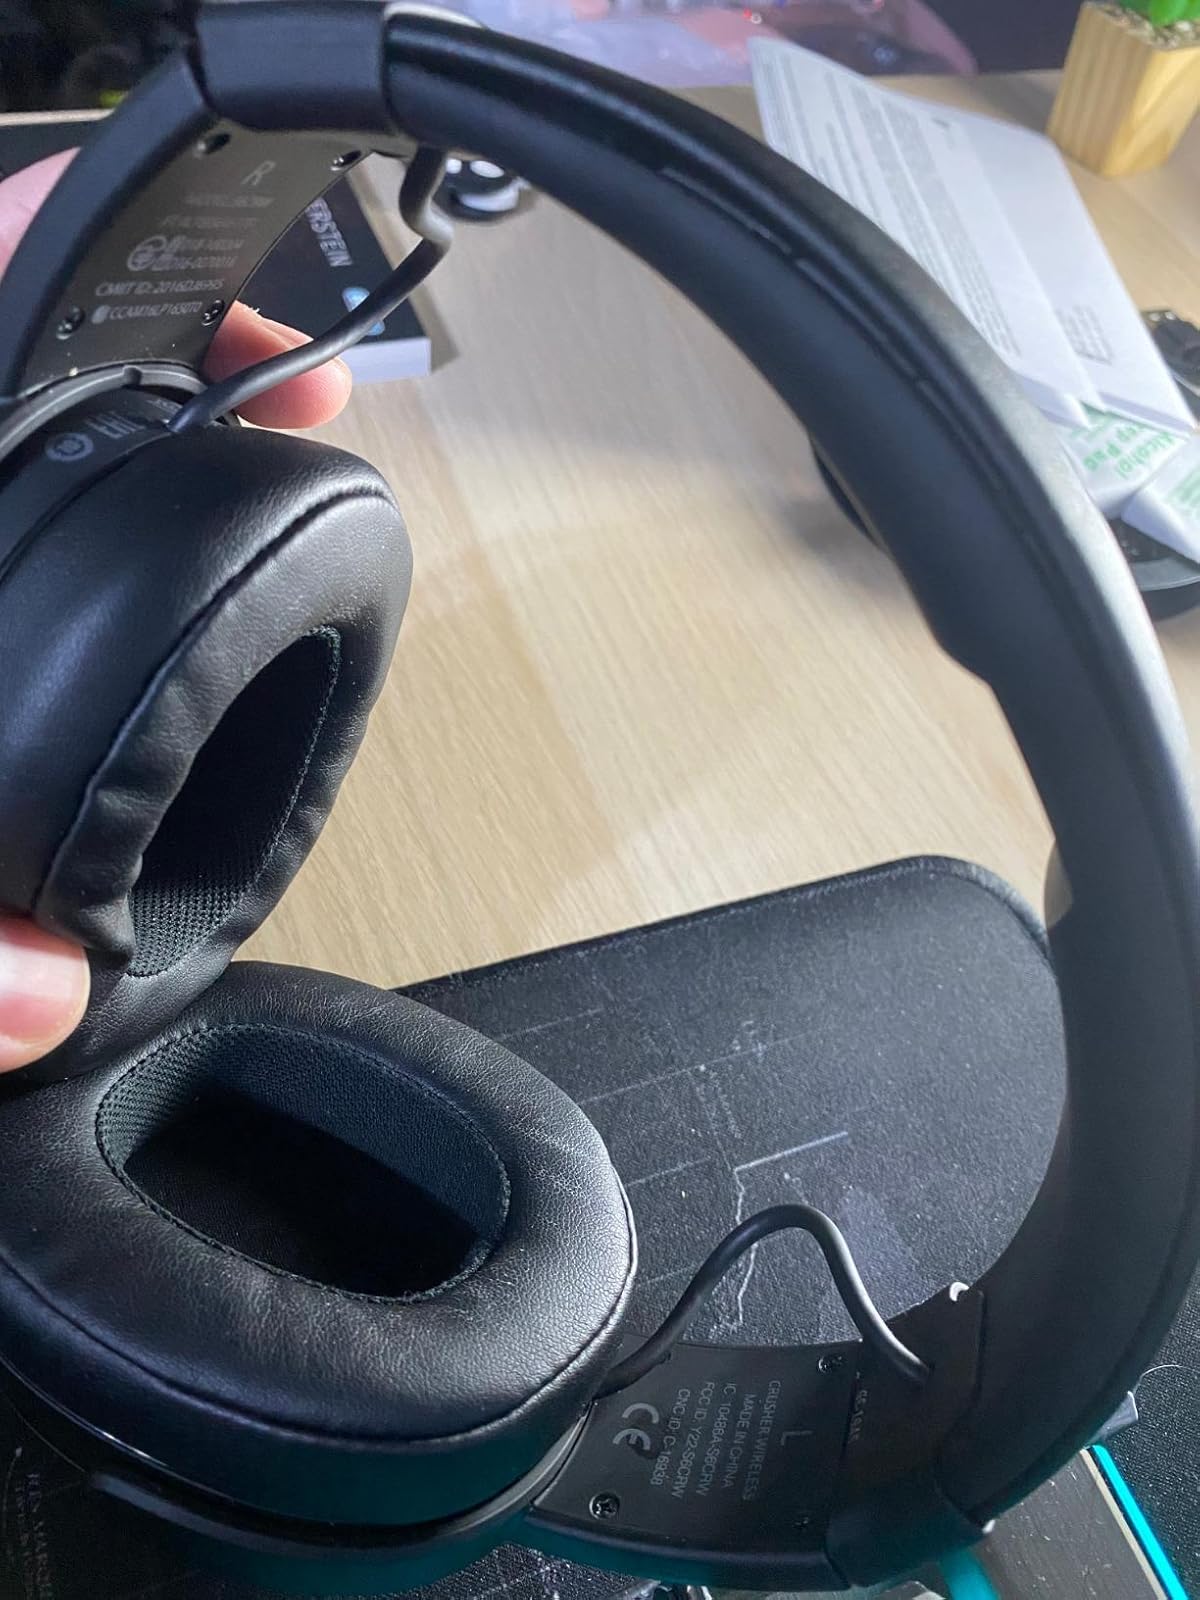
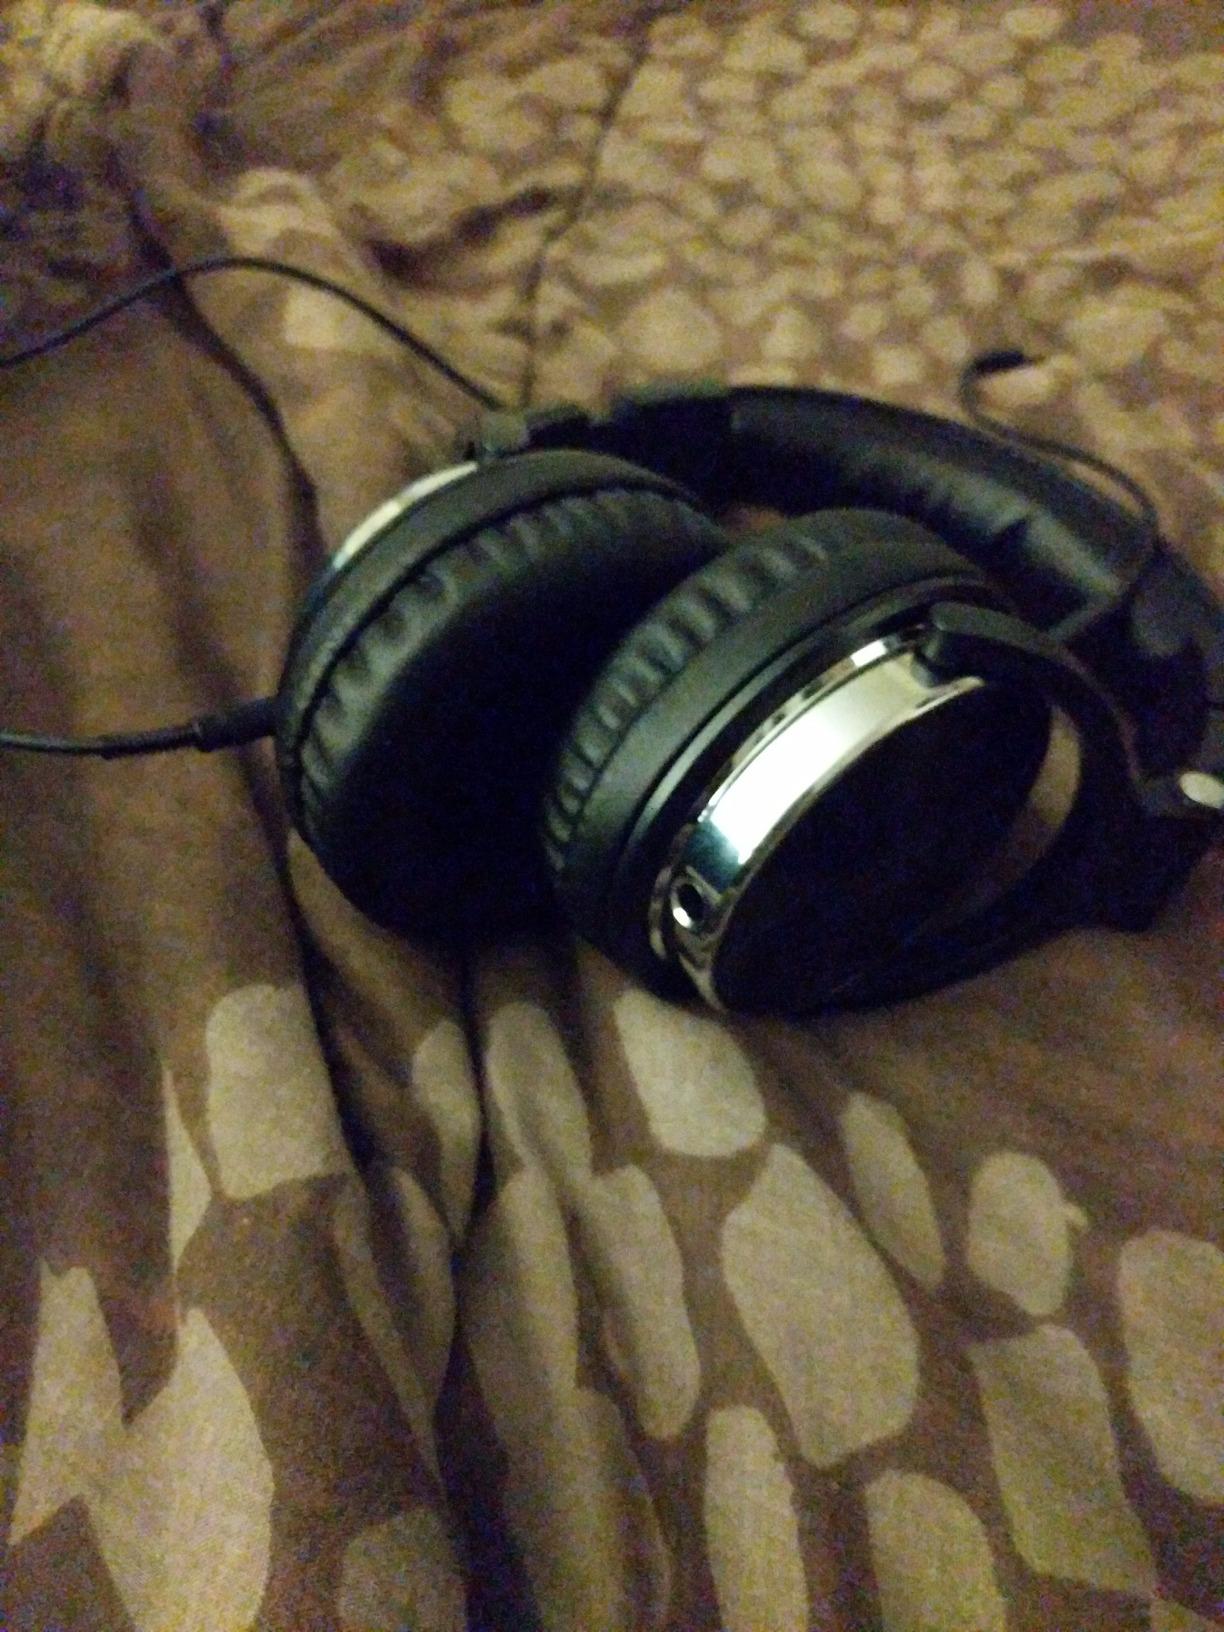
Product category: headphones
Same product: no